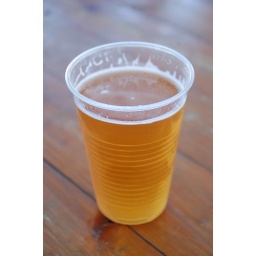
A cool beer, in a plastic glass, on a wooden table